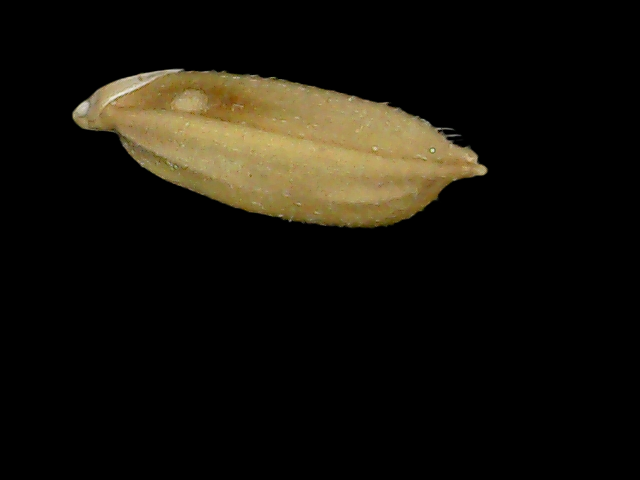
Rice variety: Bd52